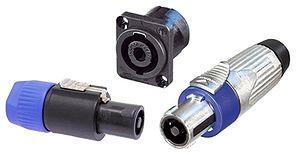
Connecteurs Speakon
Les connecteurs de type Speakon, créés par la firme Neutrik, sont généralement utilisés dans le cadre de la sonorisation et plus particulièrement pour effectuer la liaison entre un amplificateur et des enceintes de diffusion sonore. Le nom est une marque déposée de Neutrik AG.